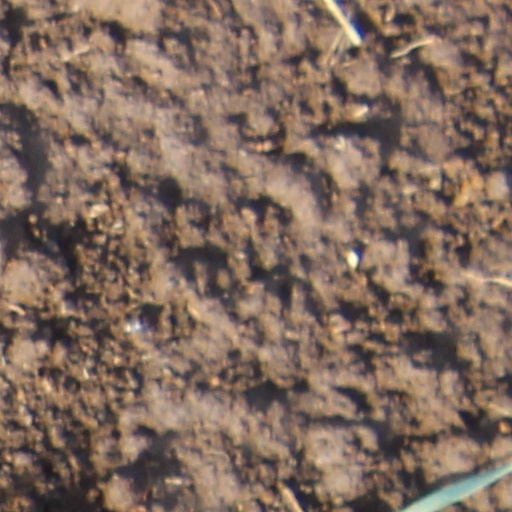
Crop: wheat